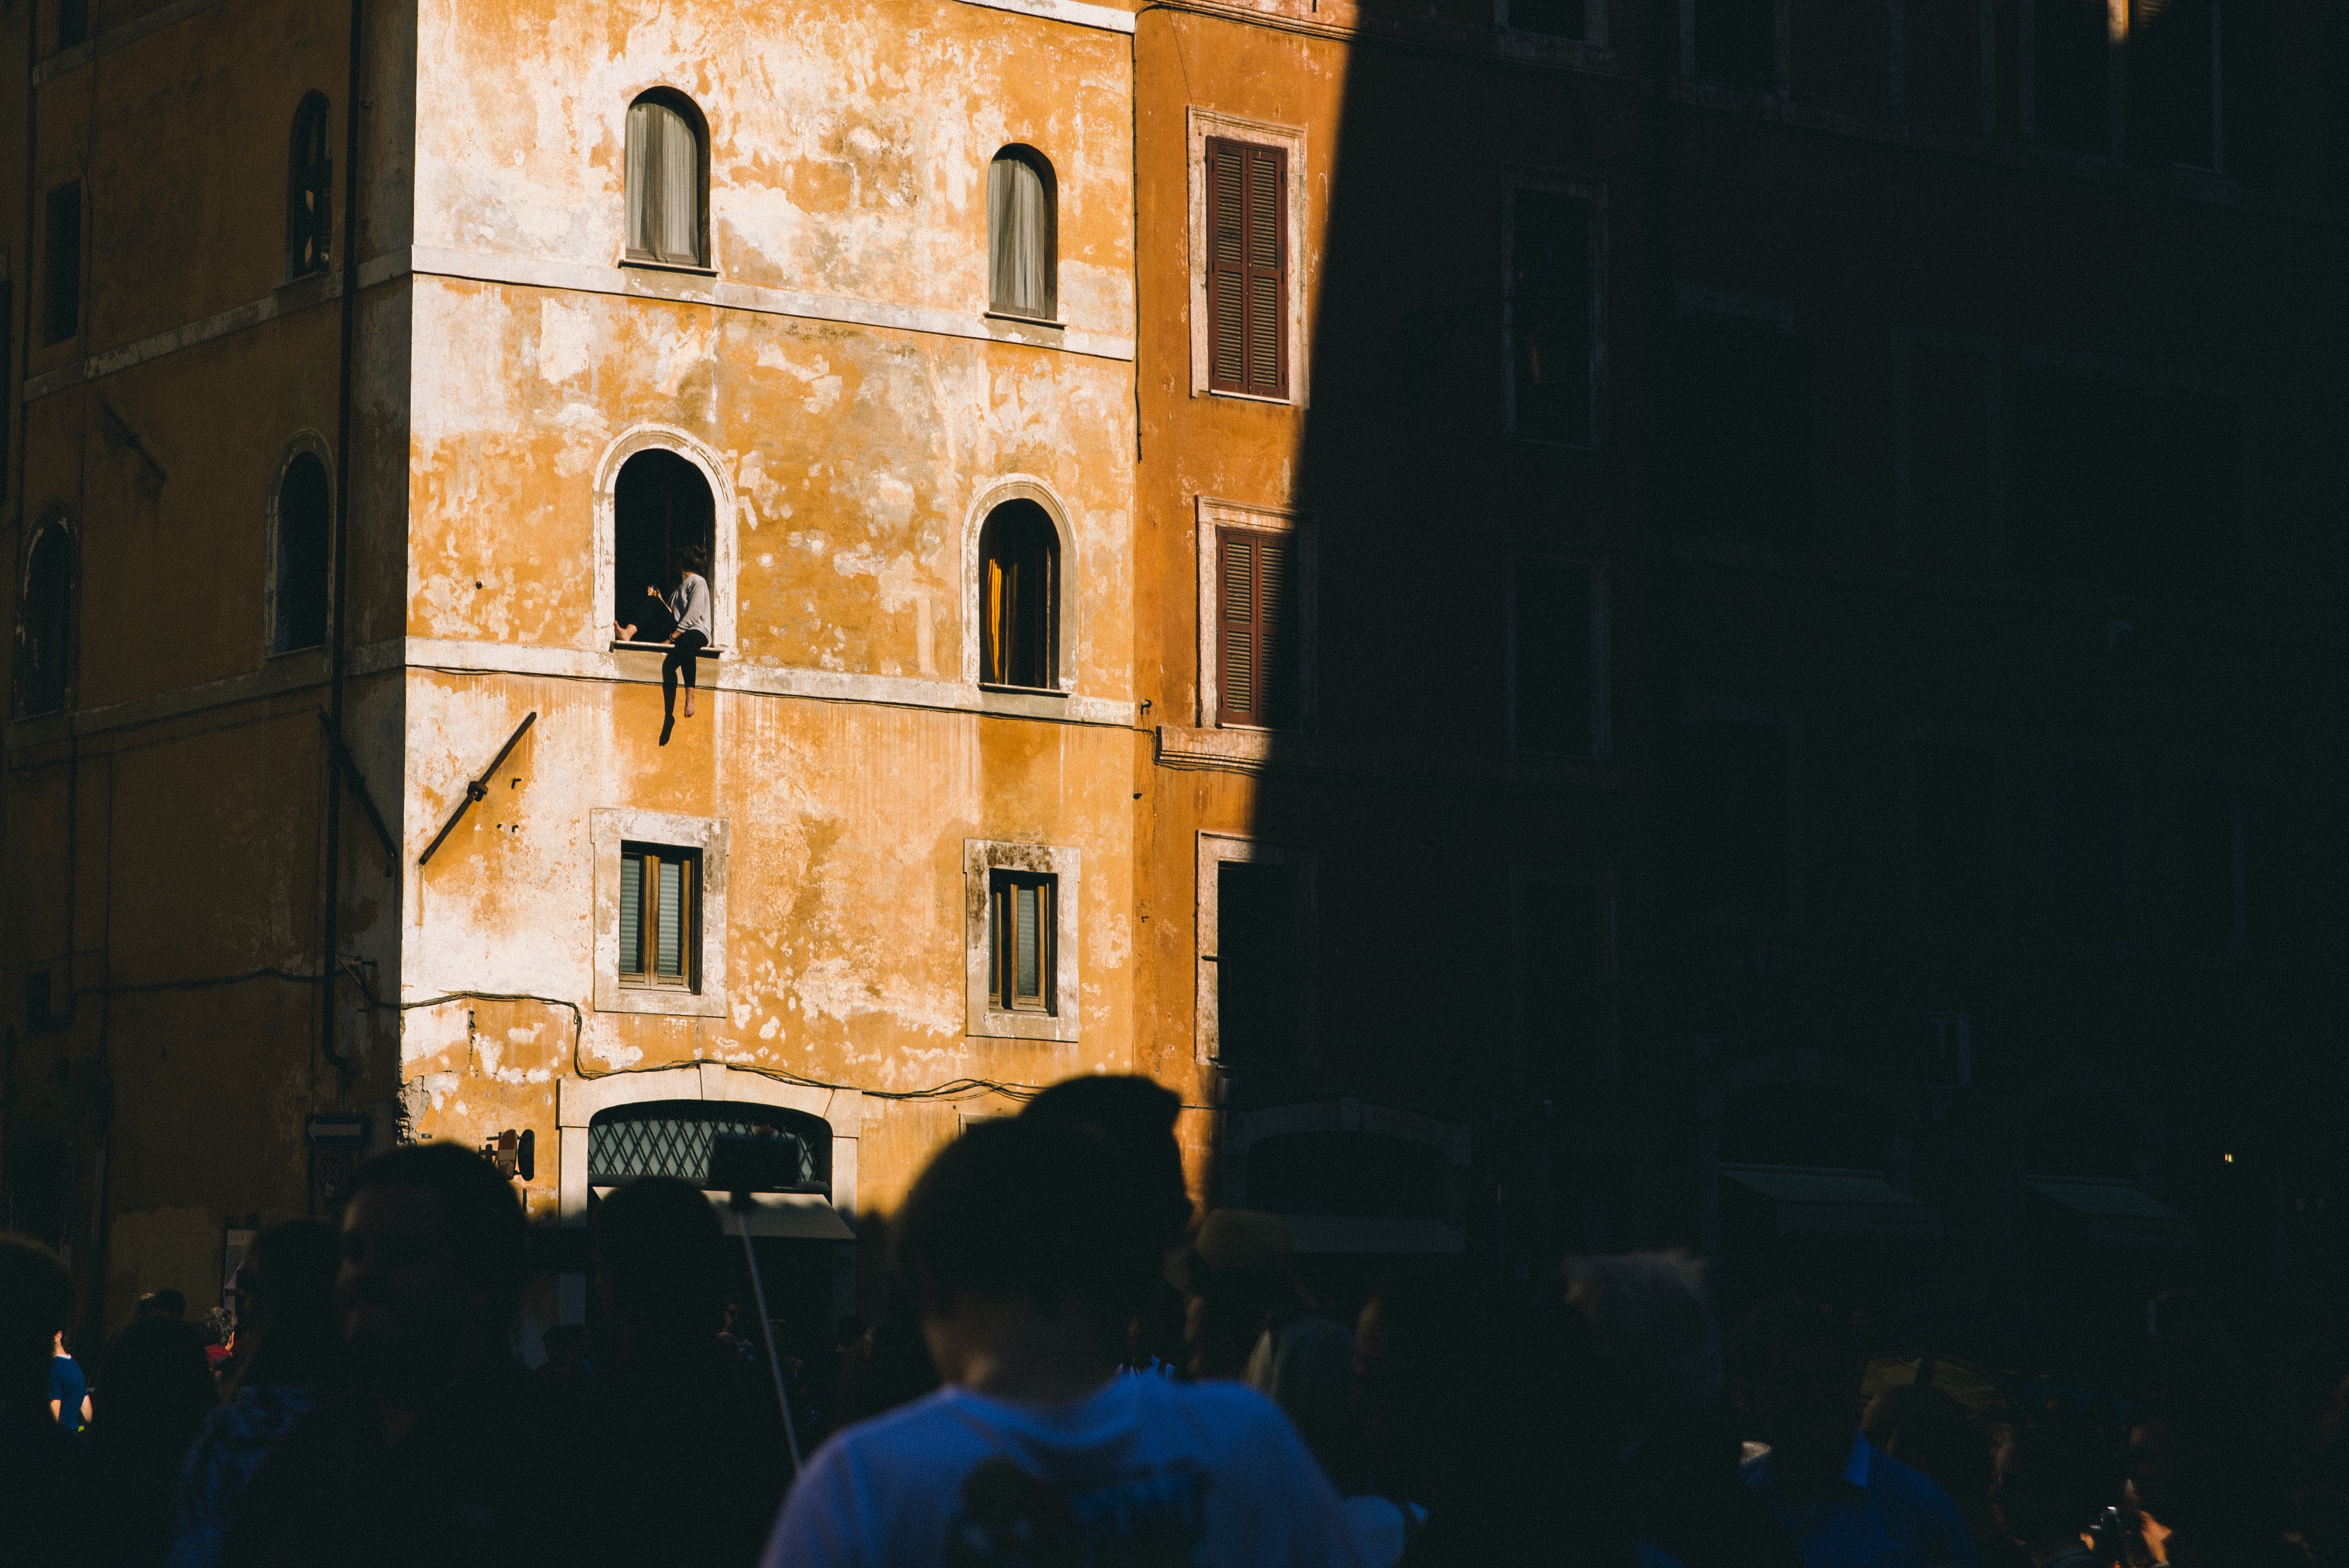
architecture, night, window, building, urban, evening, shadow